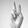
ASL letter: V